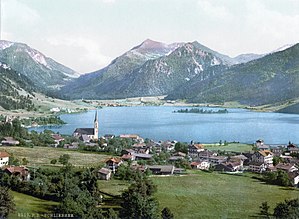
Schliersee (kommune)
Schliersee omkring 1900
Schliersee er en købstad i Landkreis Miesbach i Regierungsbezirk Oberbayern i den tyske delstat Bayern. I kommunen ligger ud over Schliersee, landsbyerne Neuhaus, Fischhausen og Spitzingsee.